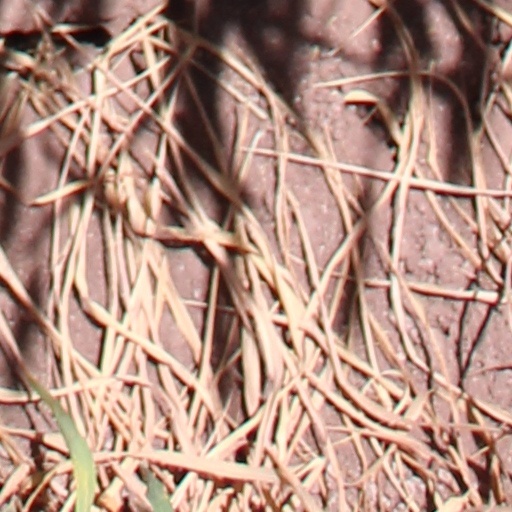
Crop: wheat